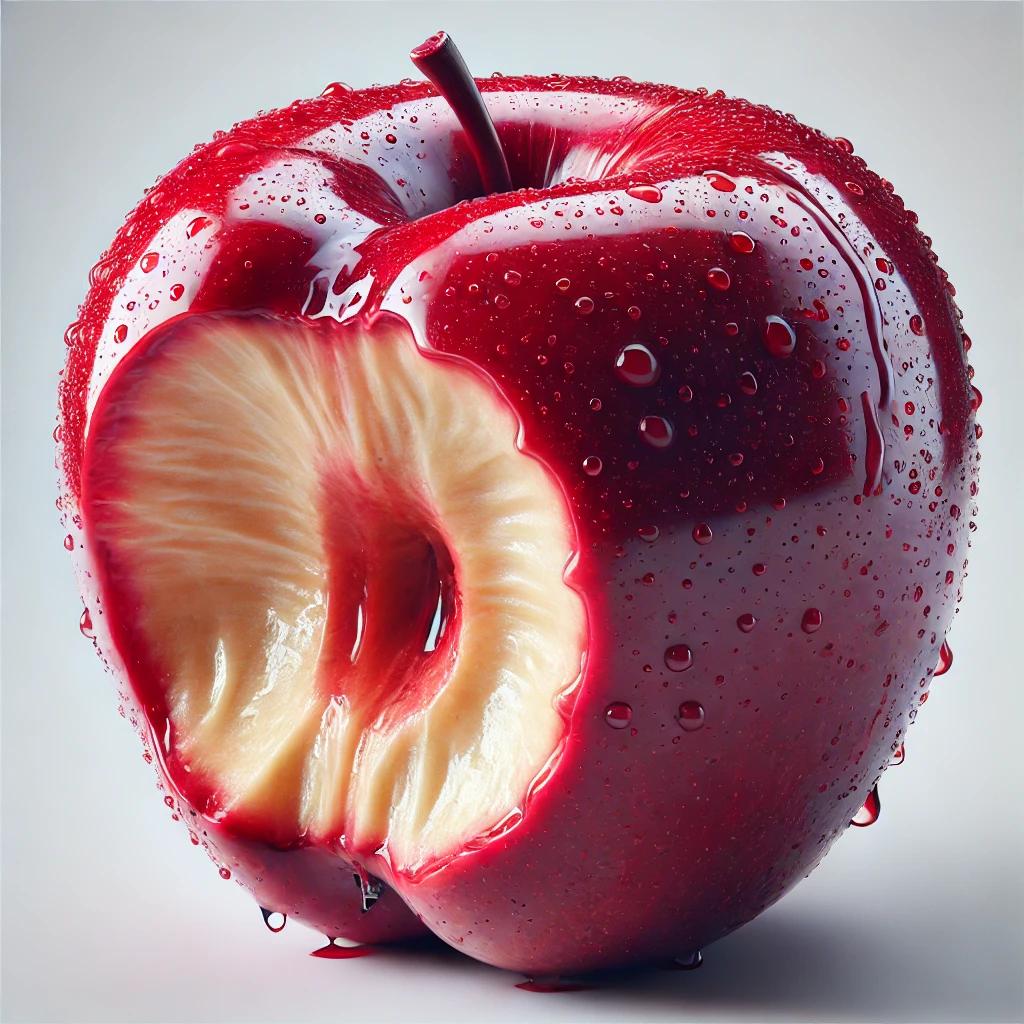
Etiqueta: orgánico